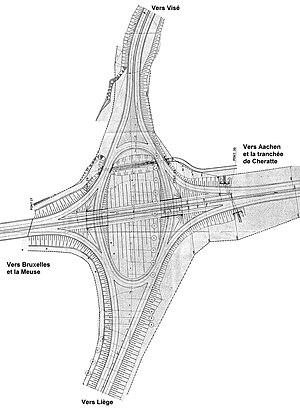
Plan de l'échangeur de Cheratte au croisement des autoroutes E25xE40 lors de sa mise en service, en 1965.
L'échangeur de Cheratte est un échangeur de Belgique entre l'A3 et l'A25. Il s'agit d'un échangeur de type rond-point.